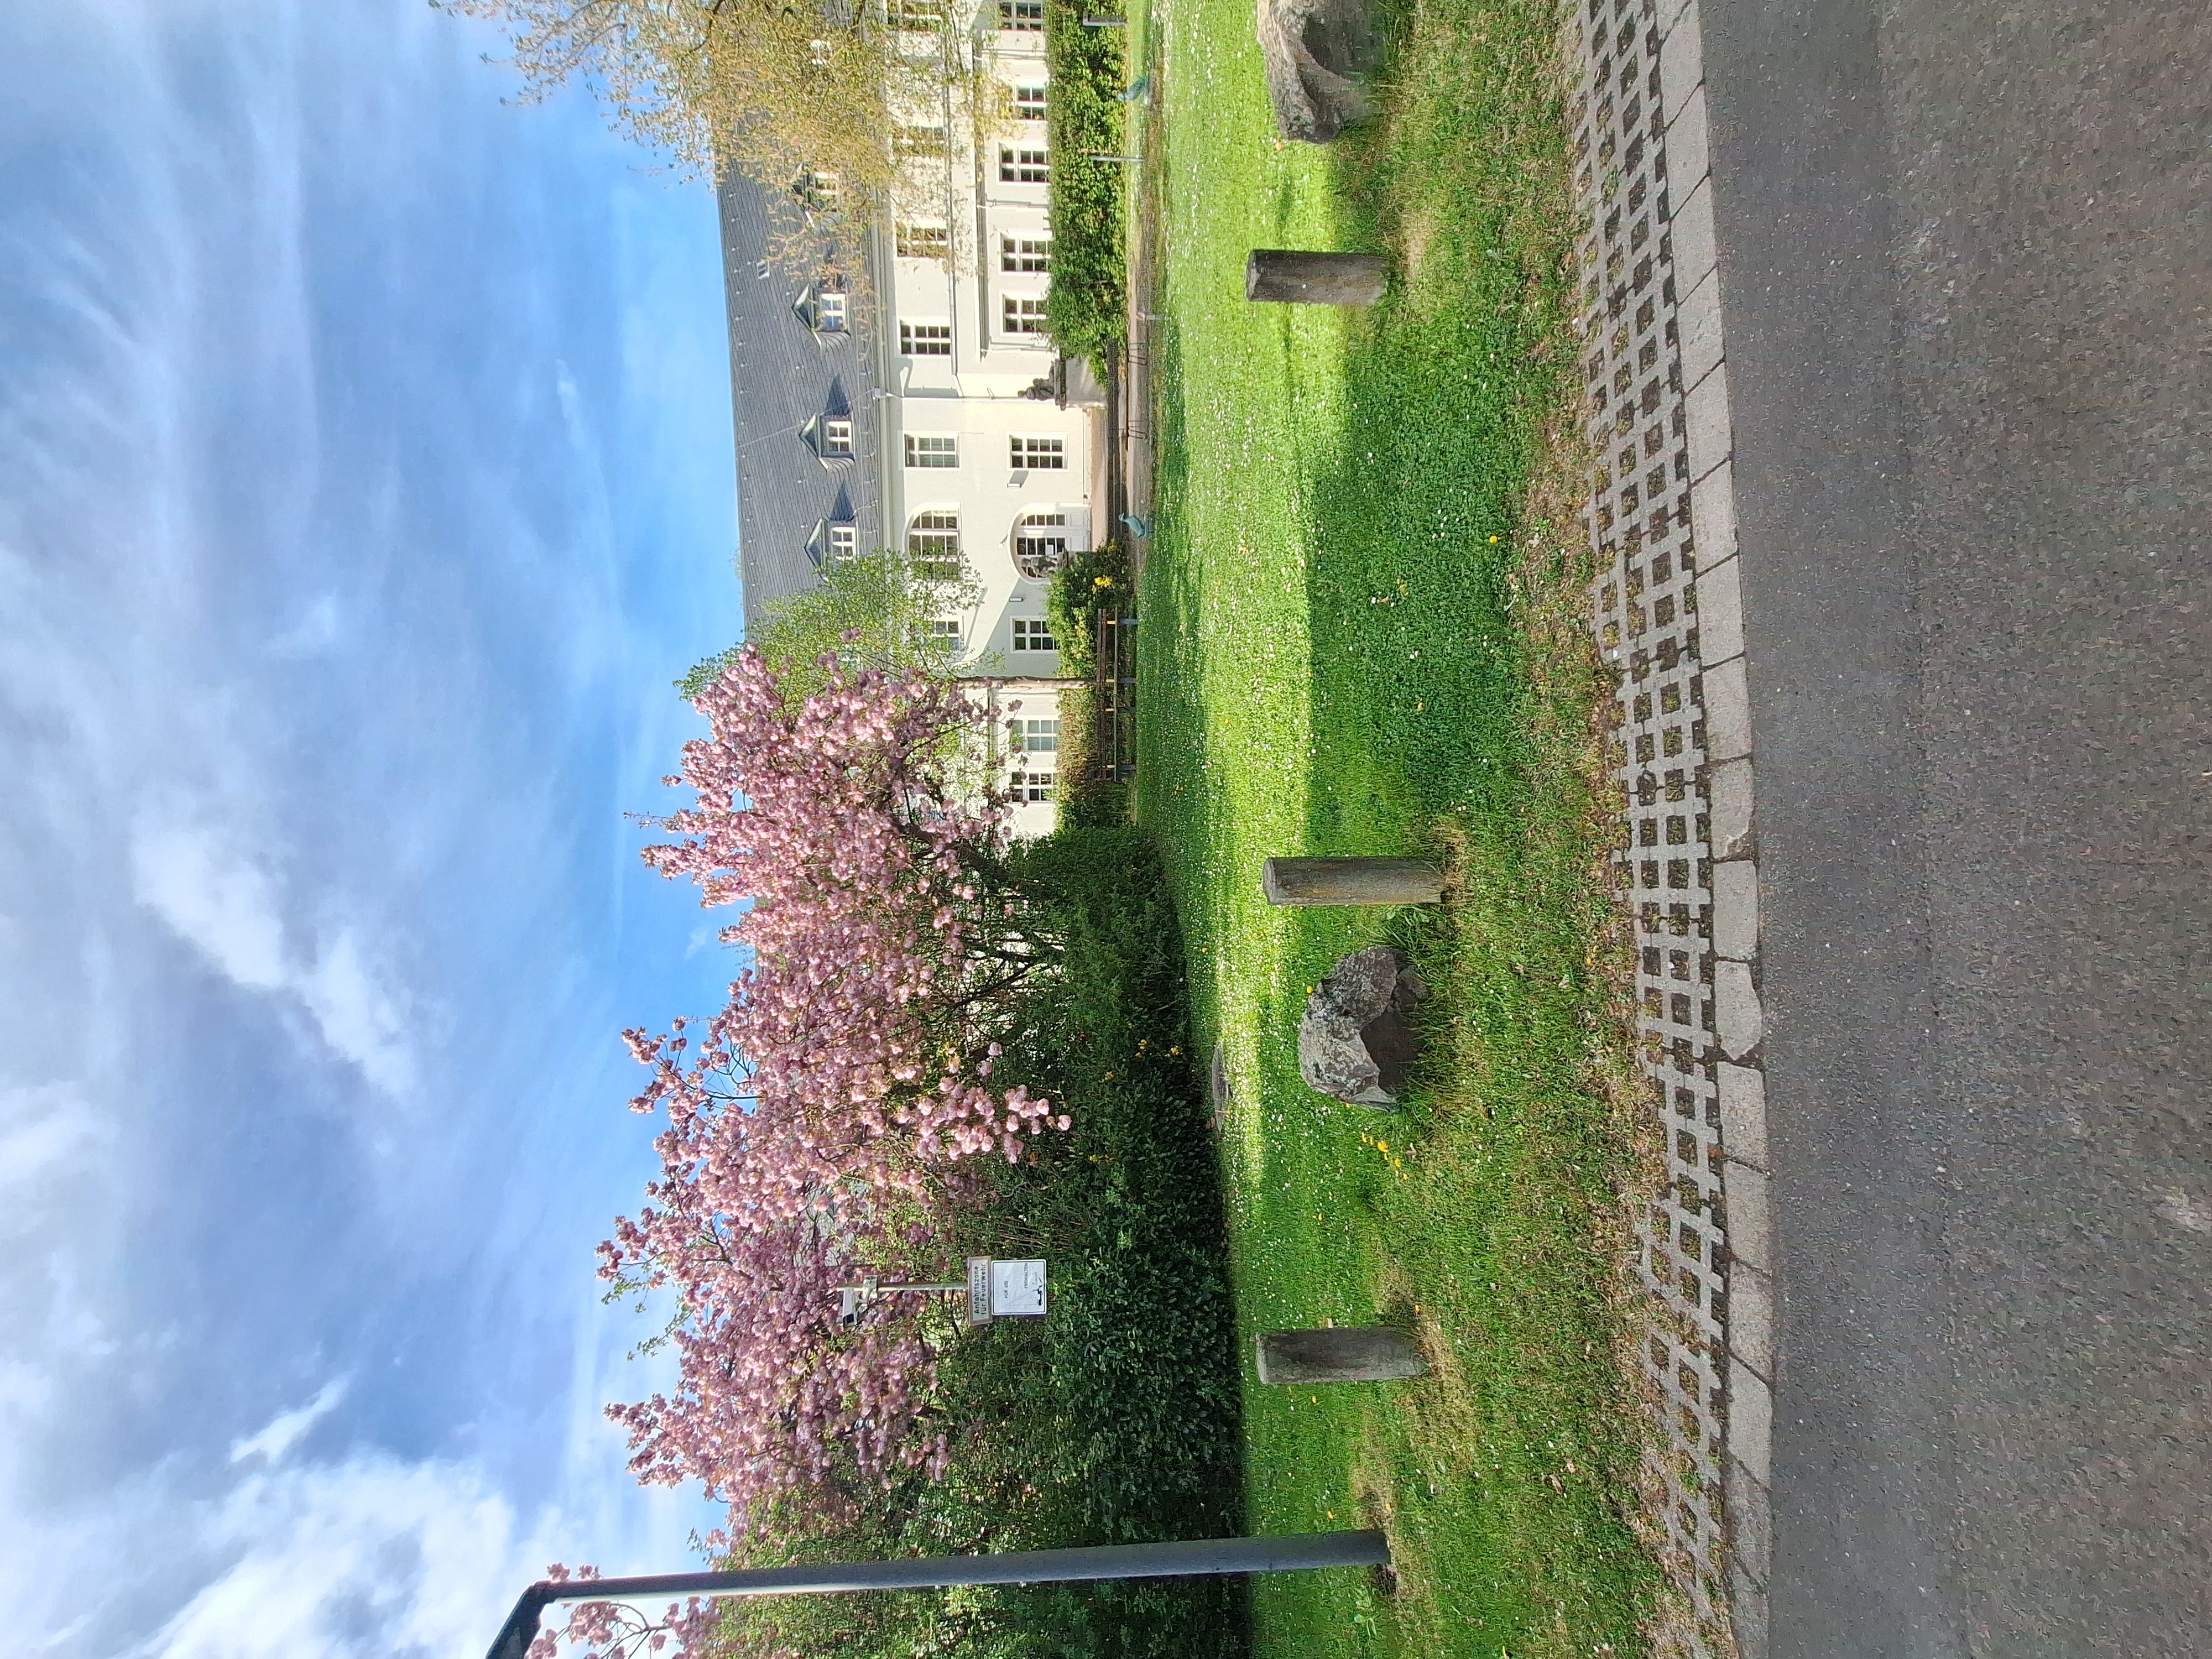
Building: Deutschhausstraße 12